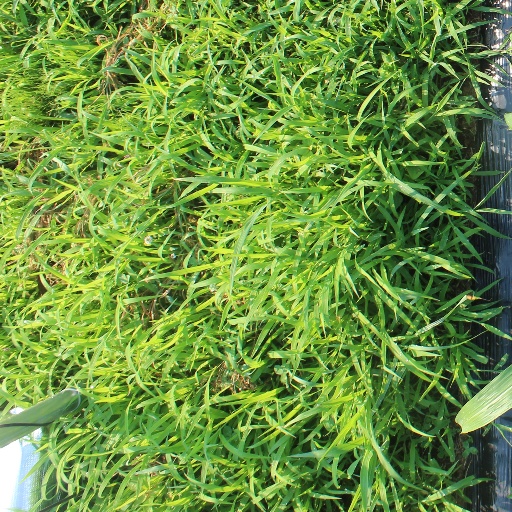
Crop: sorghum